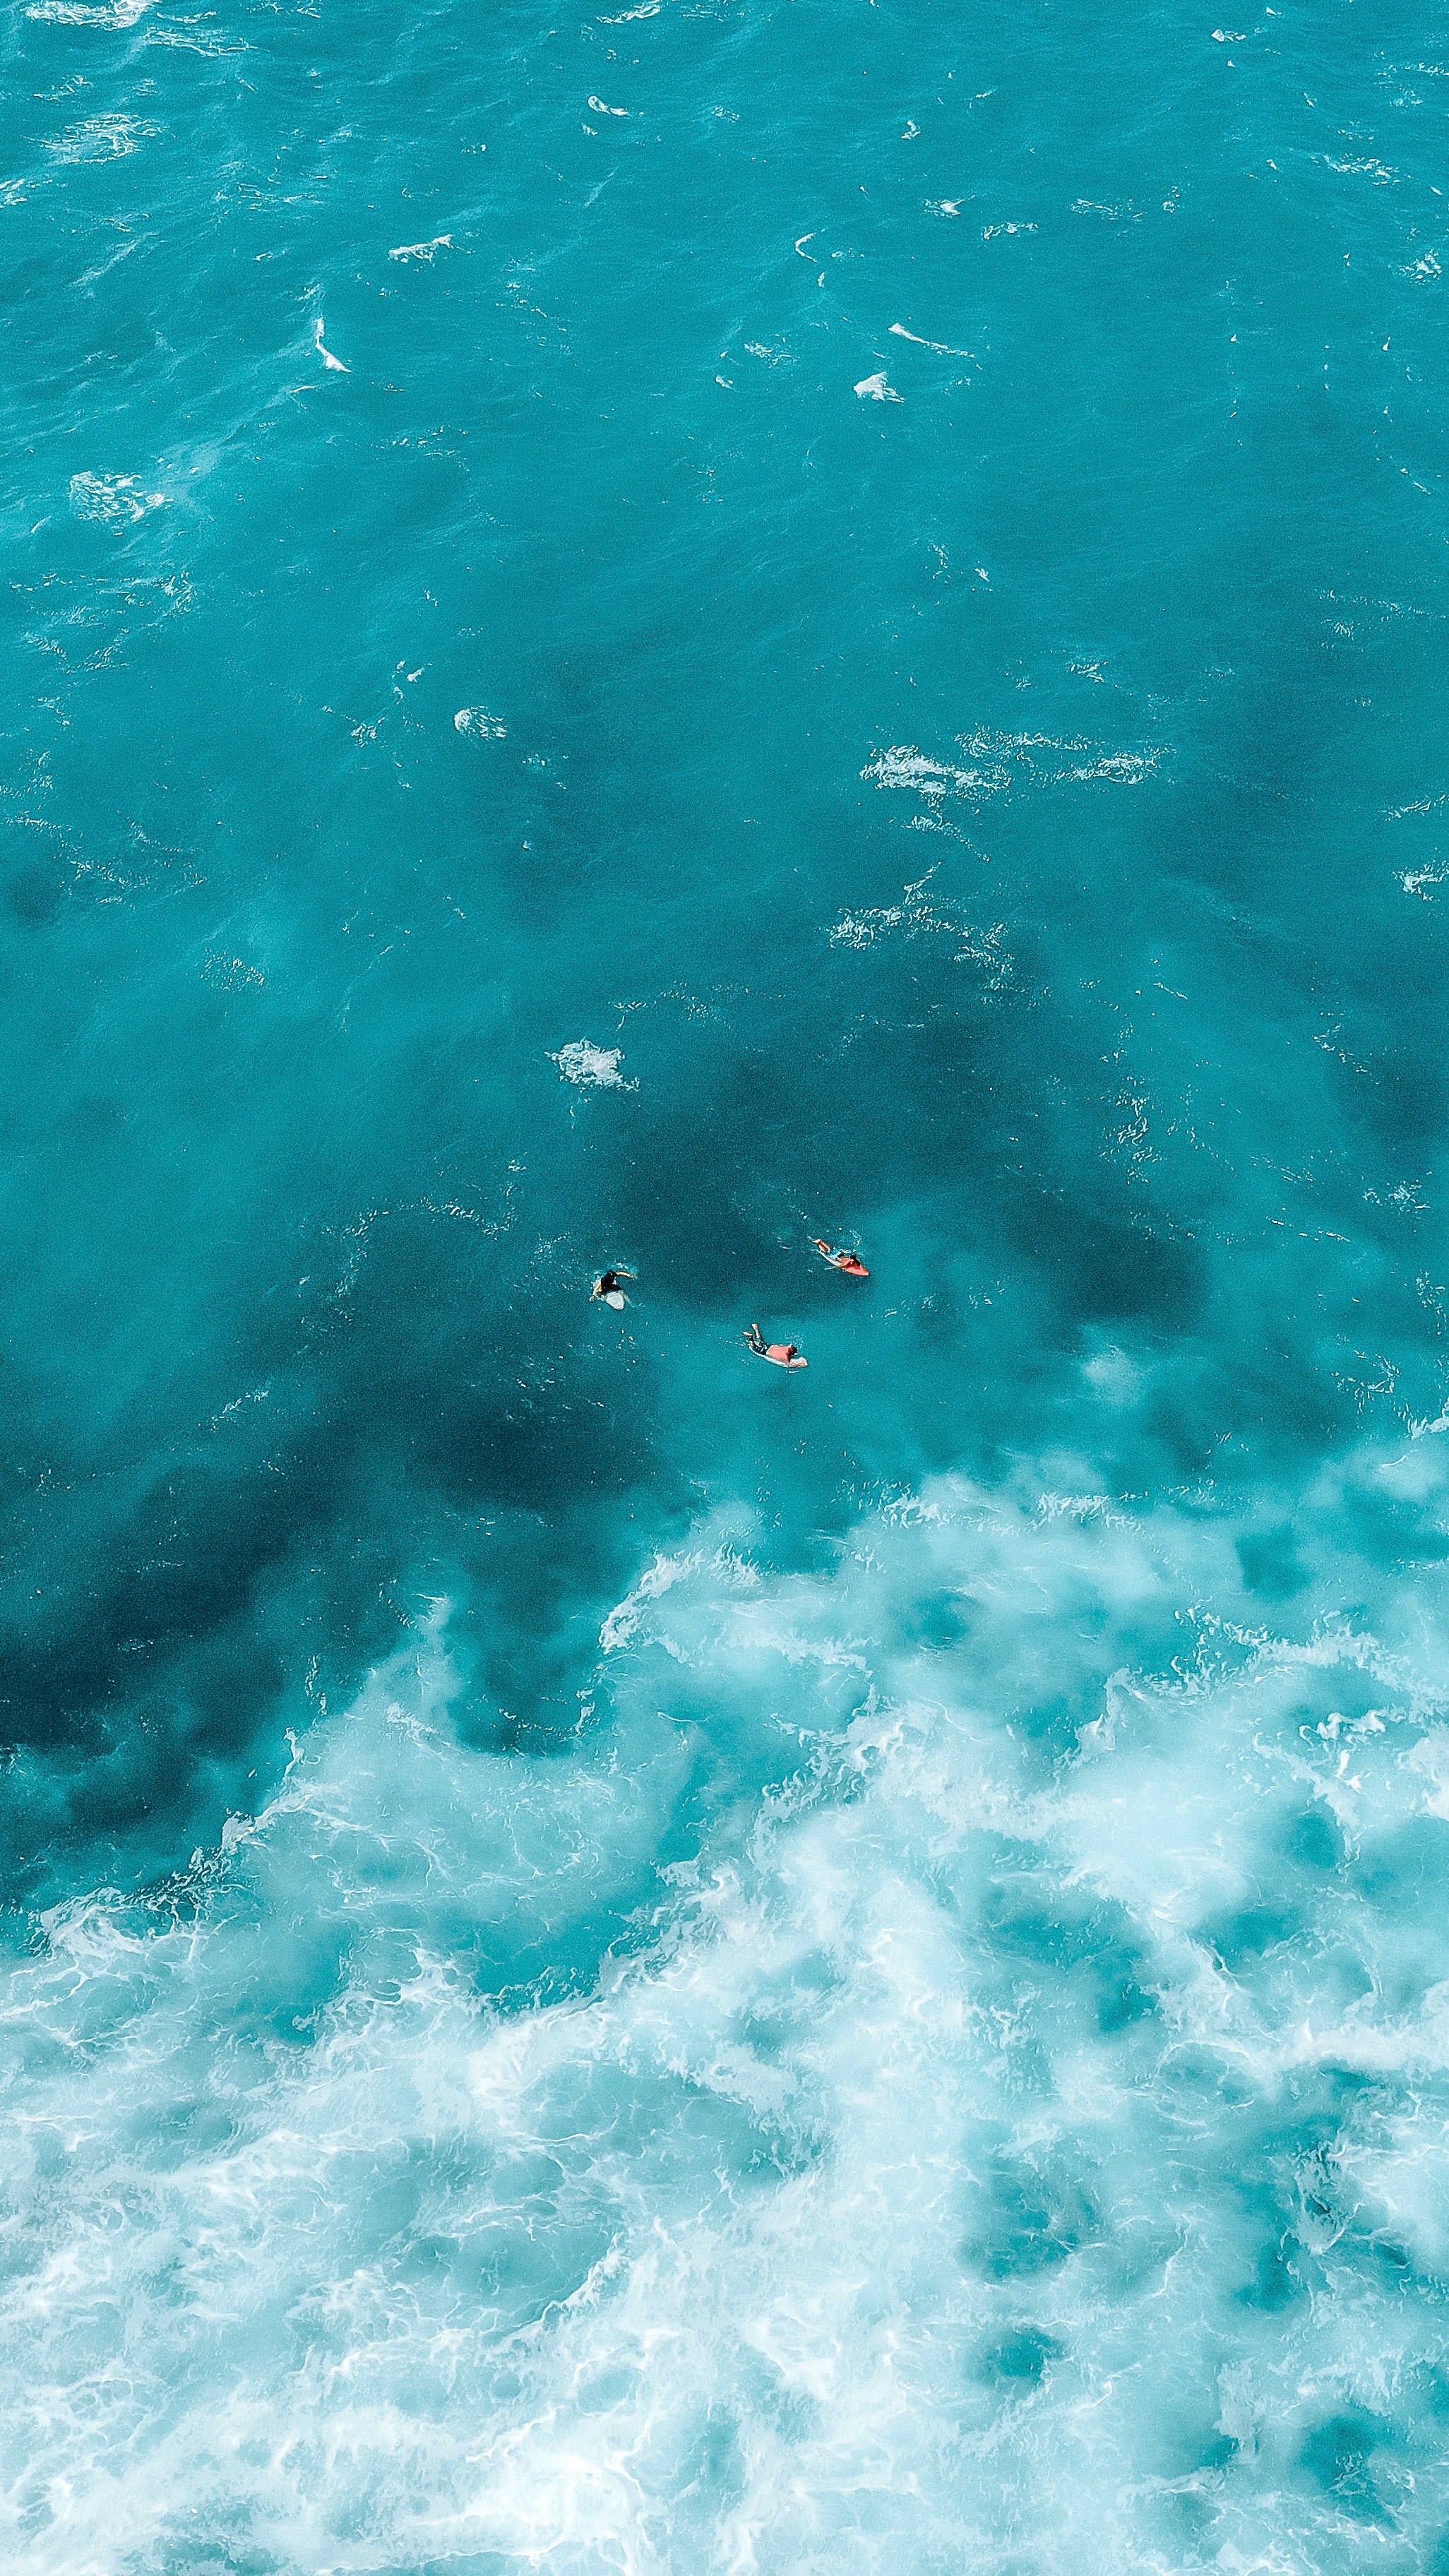
sea, water, liquid, blue, fluid, aqua, wind wave, electric blue, marine biology, pattern, horizon, meteorological phenomenon, wave, wind, cumulus, ocean, recreation, sound, tropics, tide